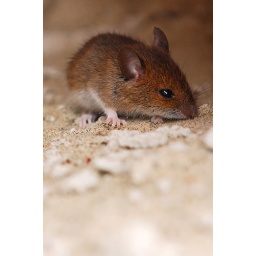
this cute one is walking around our house ! Like he/she knows that our house-cat has gone since a while !